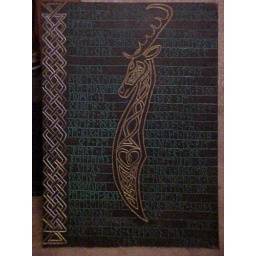
This is my first stone for presentation it's 1.5 x 2 feet in dense black slate